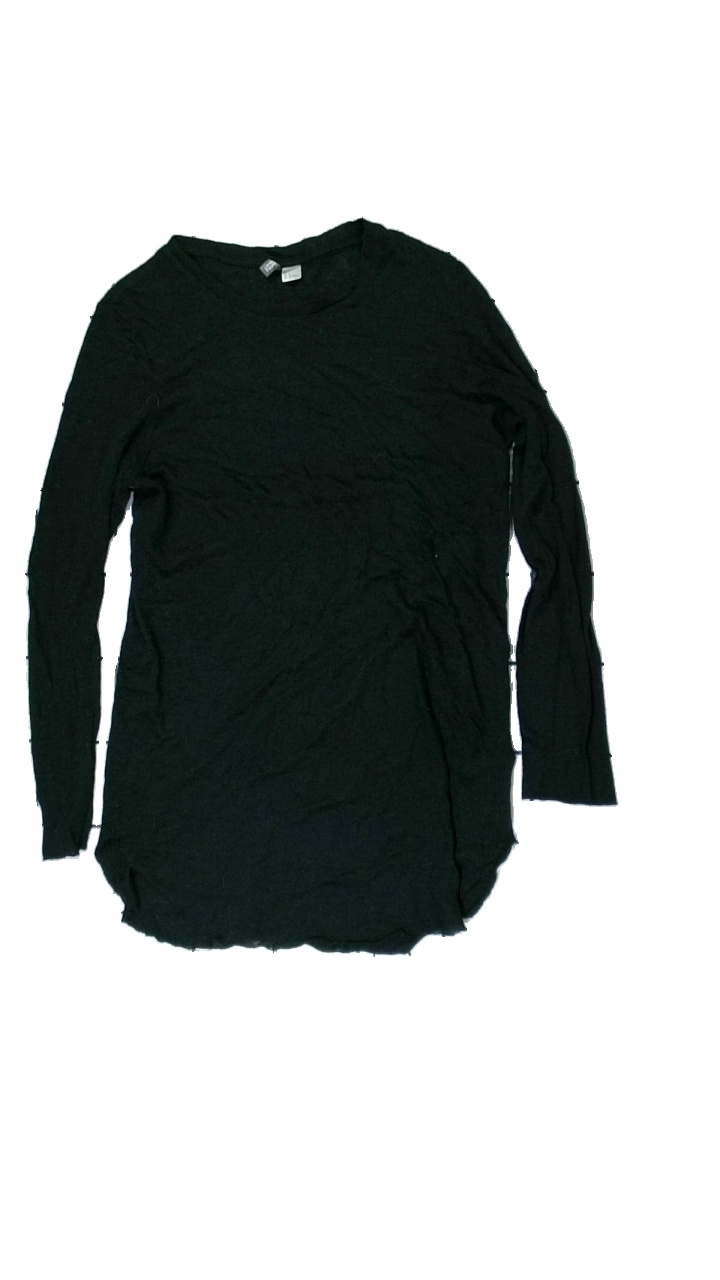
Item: Top (Ladies)
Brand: H&m
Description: svart långärmad tröja, mycket nopprig över hela
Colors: Black
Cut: Regular
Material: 100% acrylic
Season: All
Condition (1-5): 1
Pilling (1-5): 1
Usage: Export
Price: <50